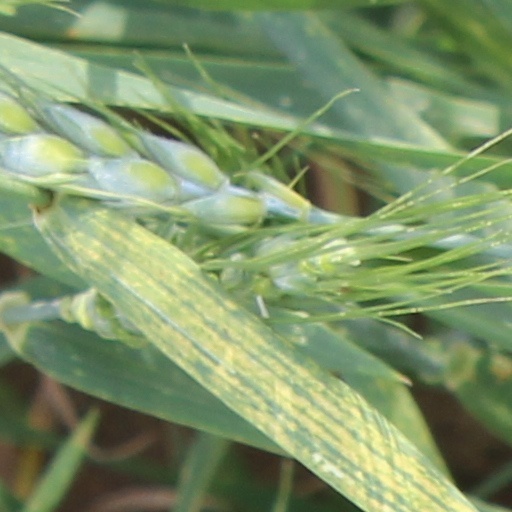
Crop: wheat